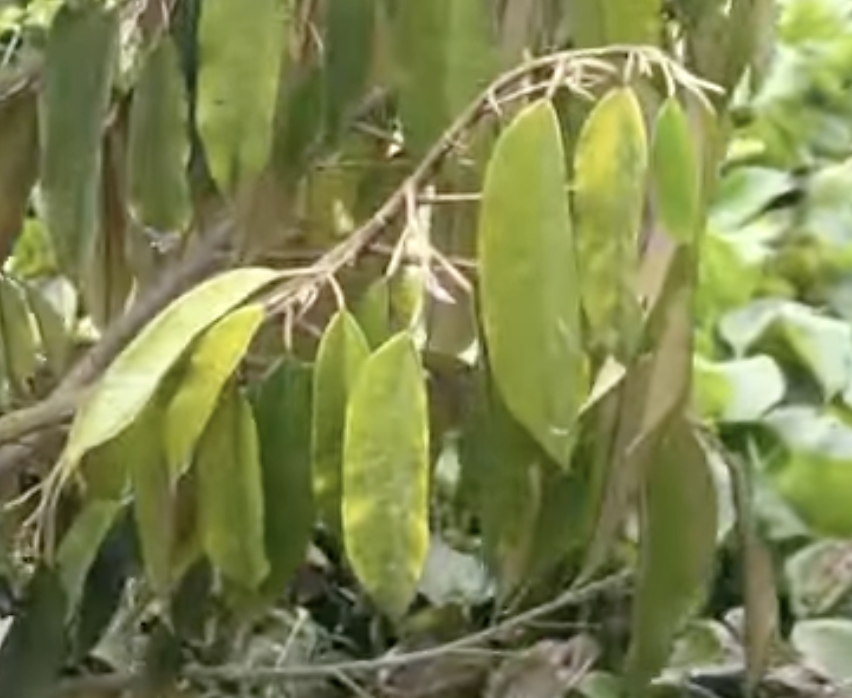
Label: yellow_leaf